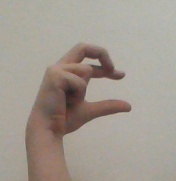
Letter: thal